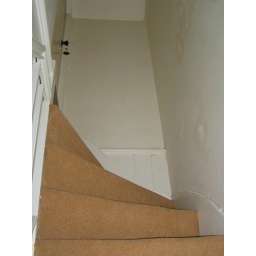
There's the attic door up there with a key dangling. Once again, the walls are fine except in the flash pictures.